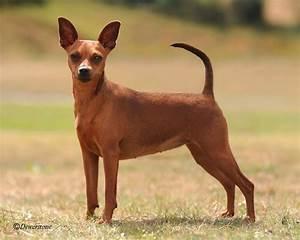
dog